Uruma

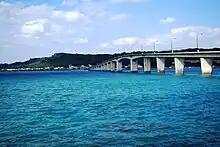
Hamahiga Ōhashi Bridge

The City of Uruma maintains 17 elementary schools (Miyamori, Shiromae, Iha, Yonashiro, Minamihara, Katsuren, Heishikiya, Higa, Tsuken, Kawasaki, Tengan, Agena, Taba, Gushikawa, Kanehara, Nakahara, Akamichi, and Ayahashi), and 9 middle schools (Ishikawa, Iha, Tsuken, Yokatsu, Yokatsu 2nd, Agena, Gushikawa, Takaesu, and Gushikawa East). The city closed and consolidated numerous elementary and middle schools in 2012. In addition, Uruma maintains 18 preschools.